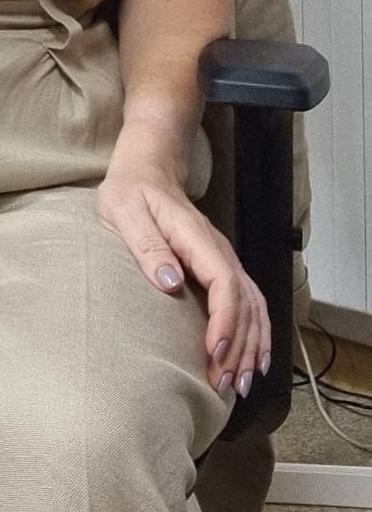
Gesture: no_gesture